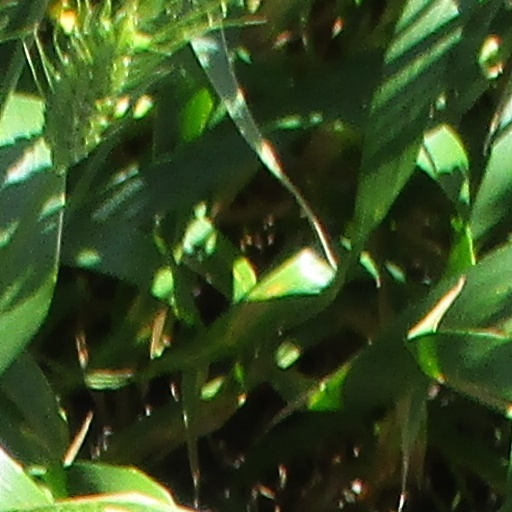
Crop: wheat